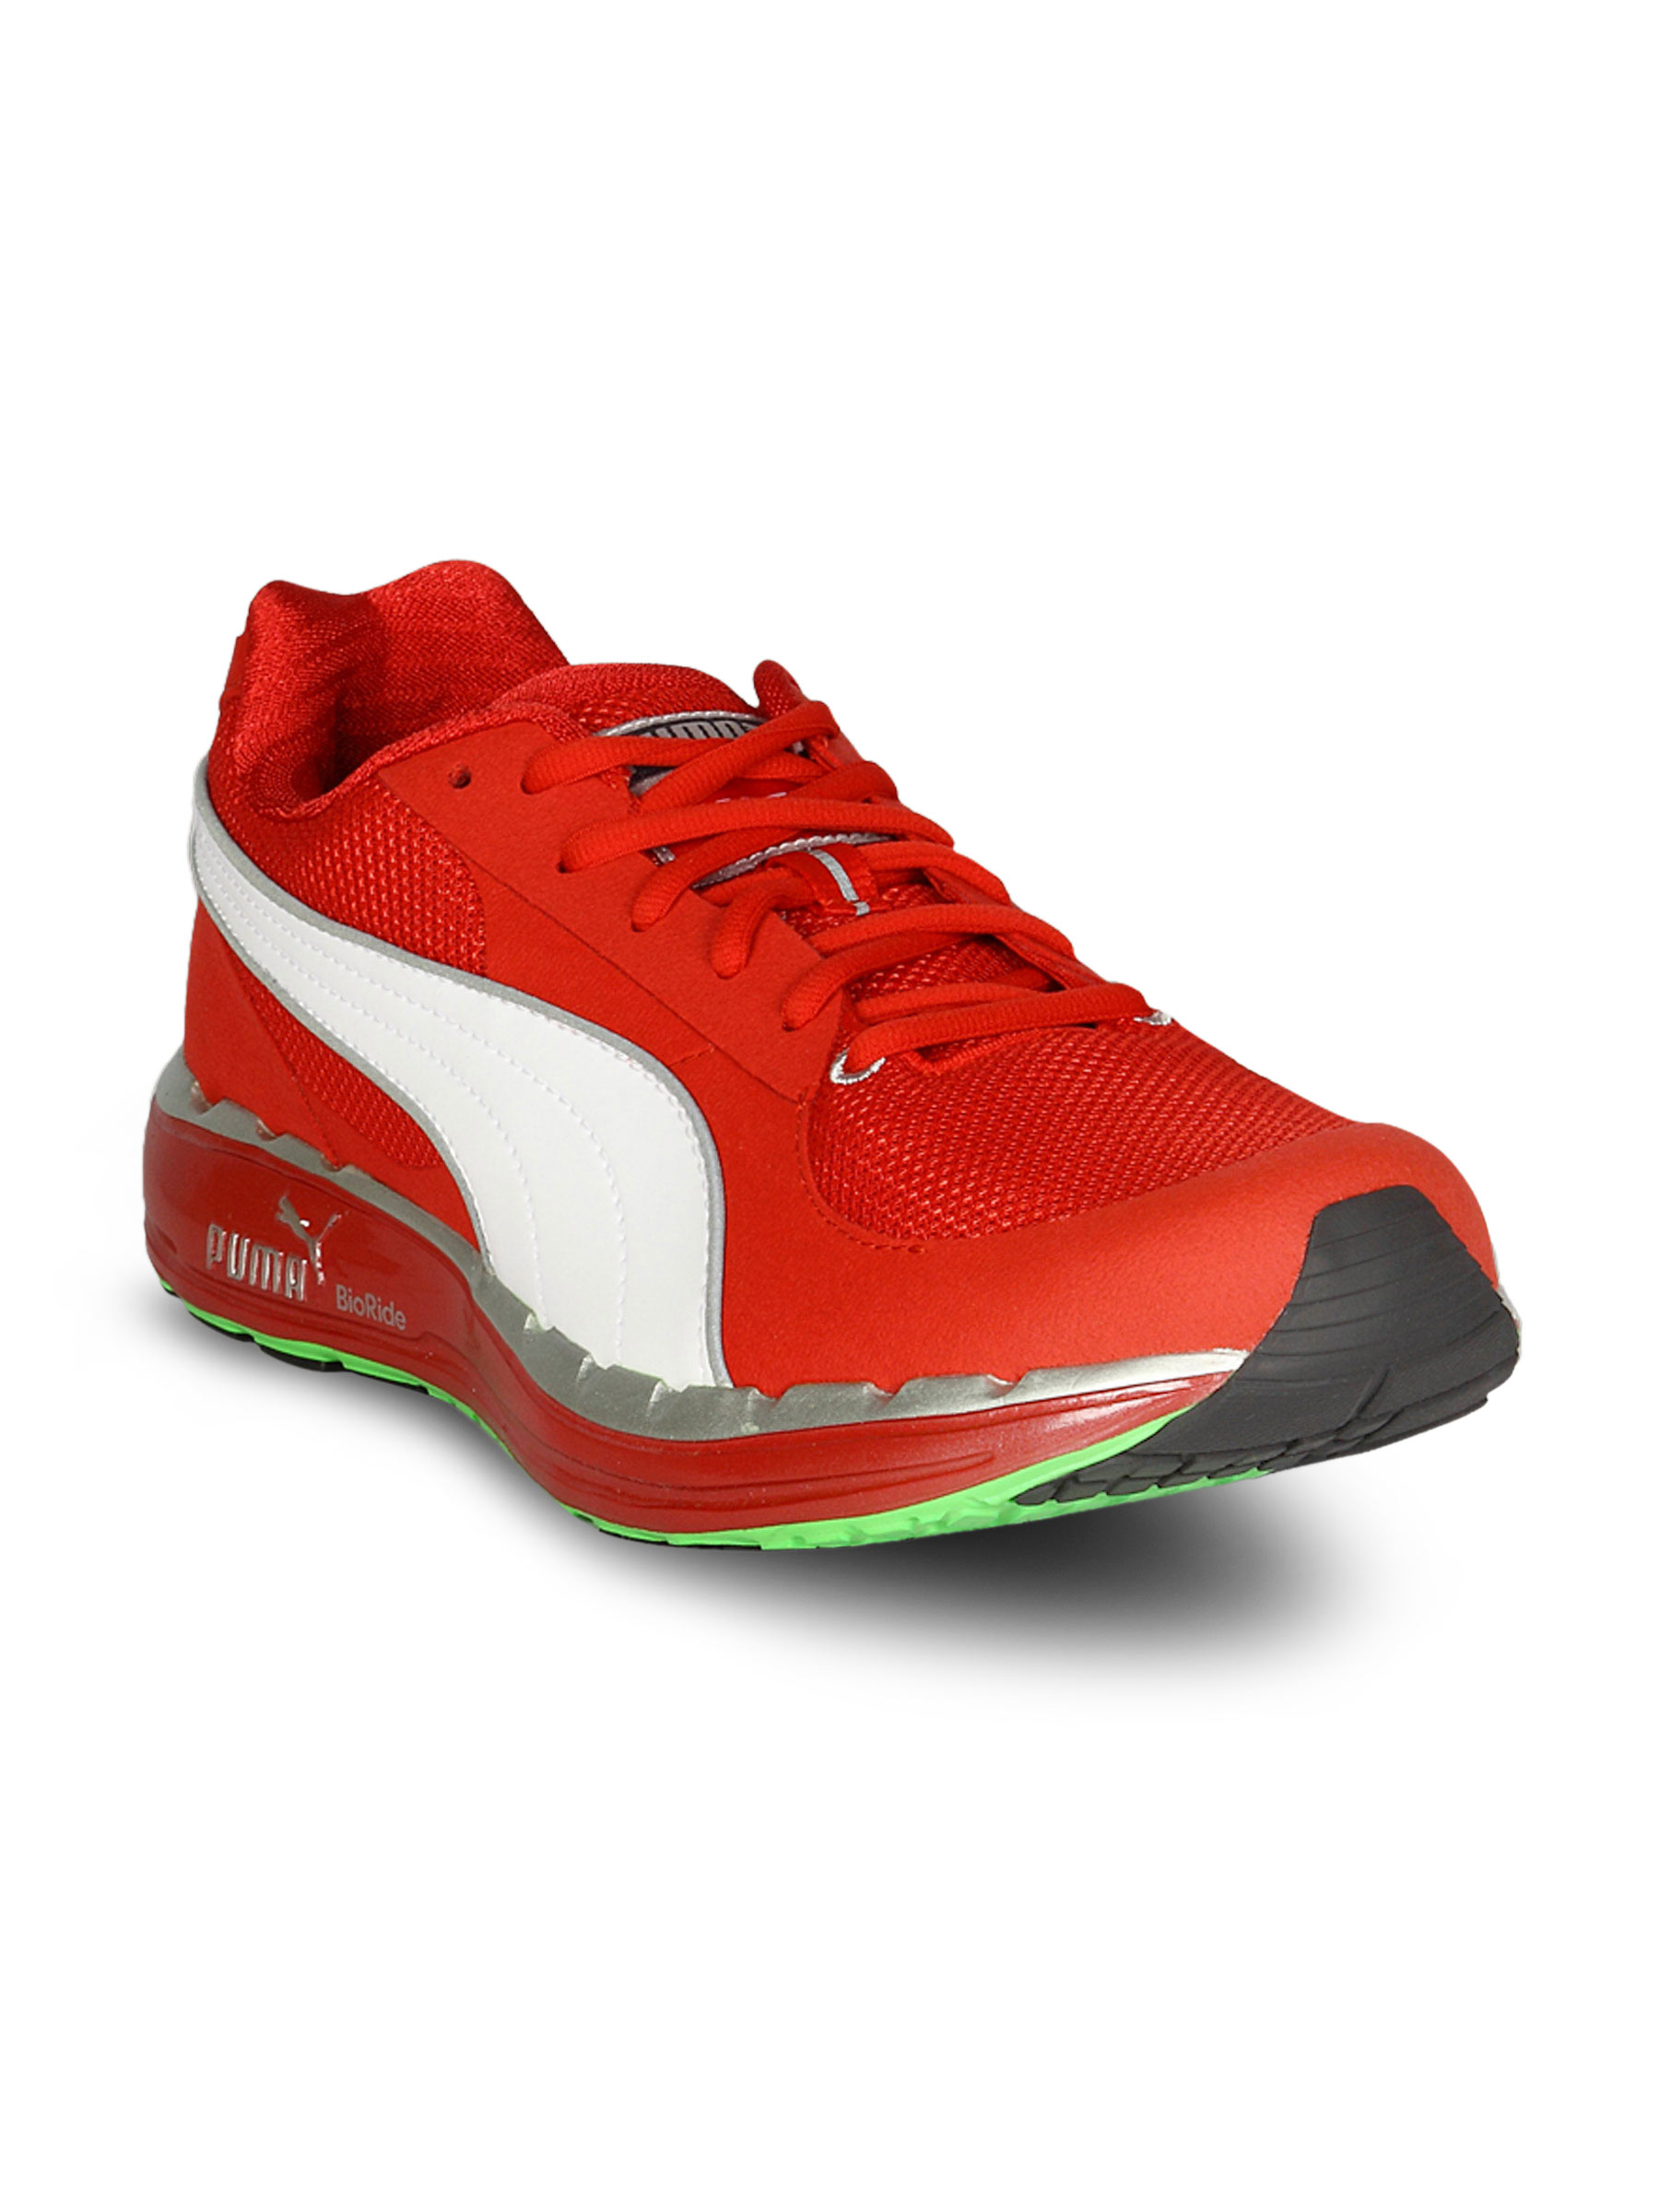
Puma Men Faas Red Silver Green Shoe
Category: Footwear / Shoes / Sports Shoes
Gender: Men
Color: Red
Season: Summer 2011
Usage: Sports